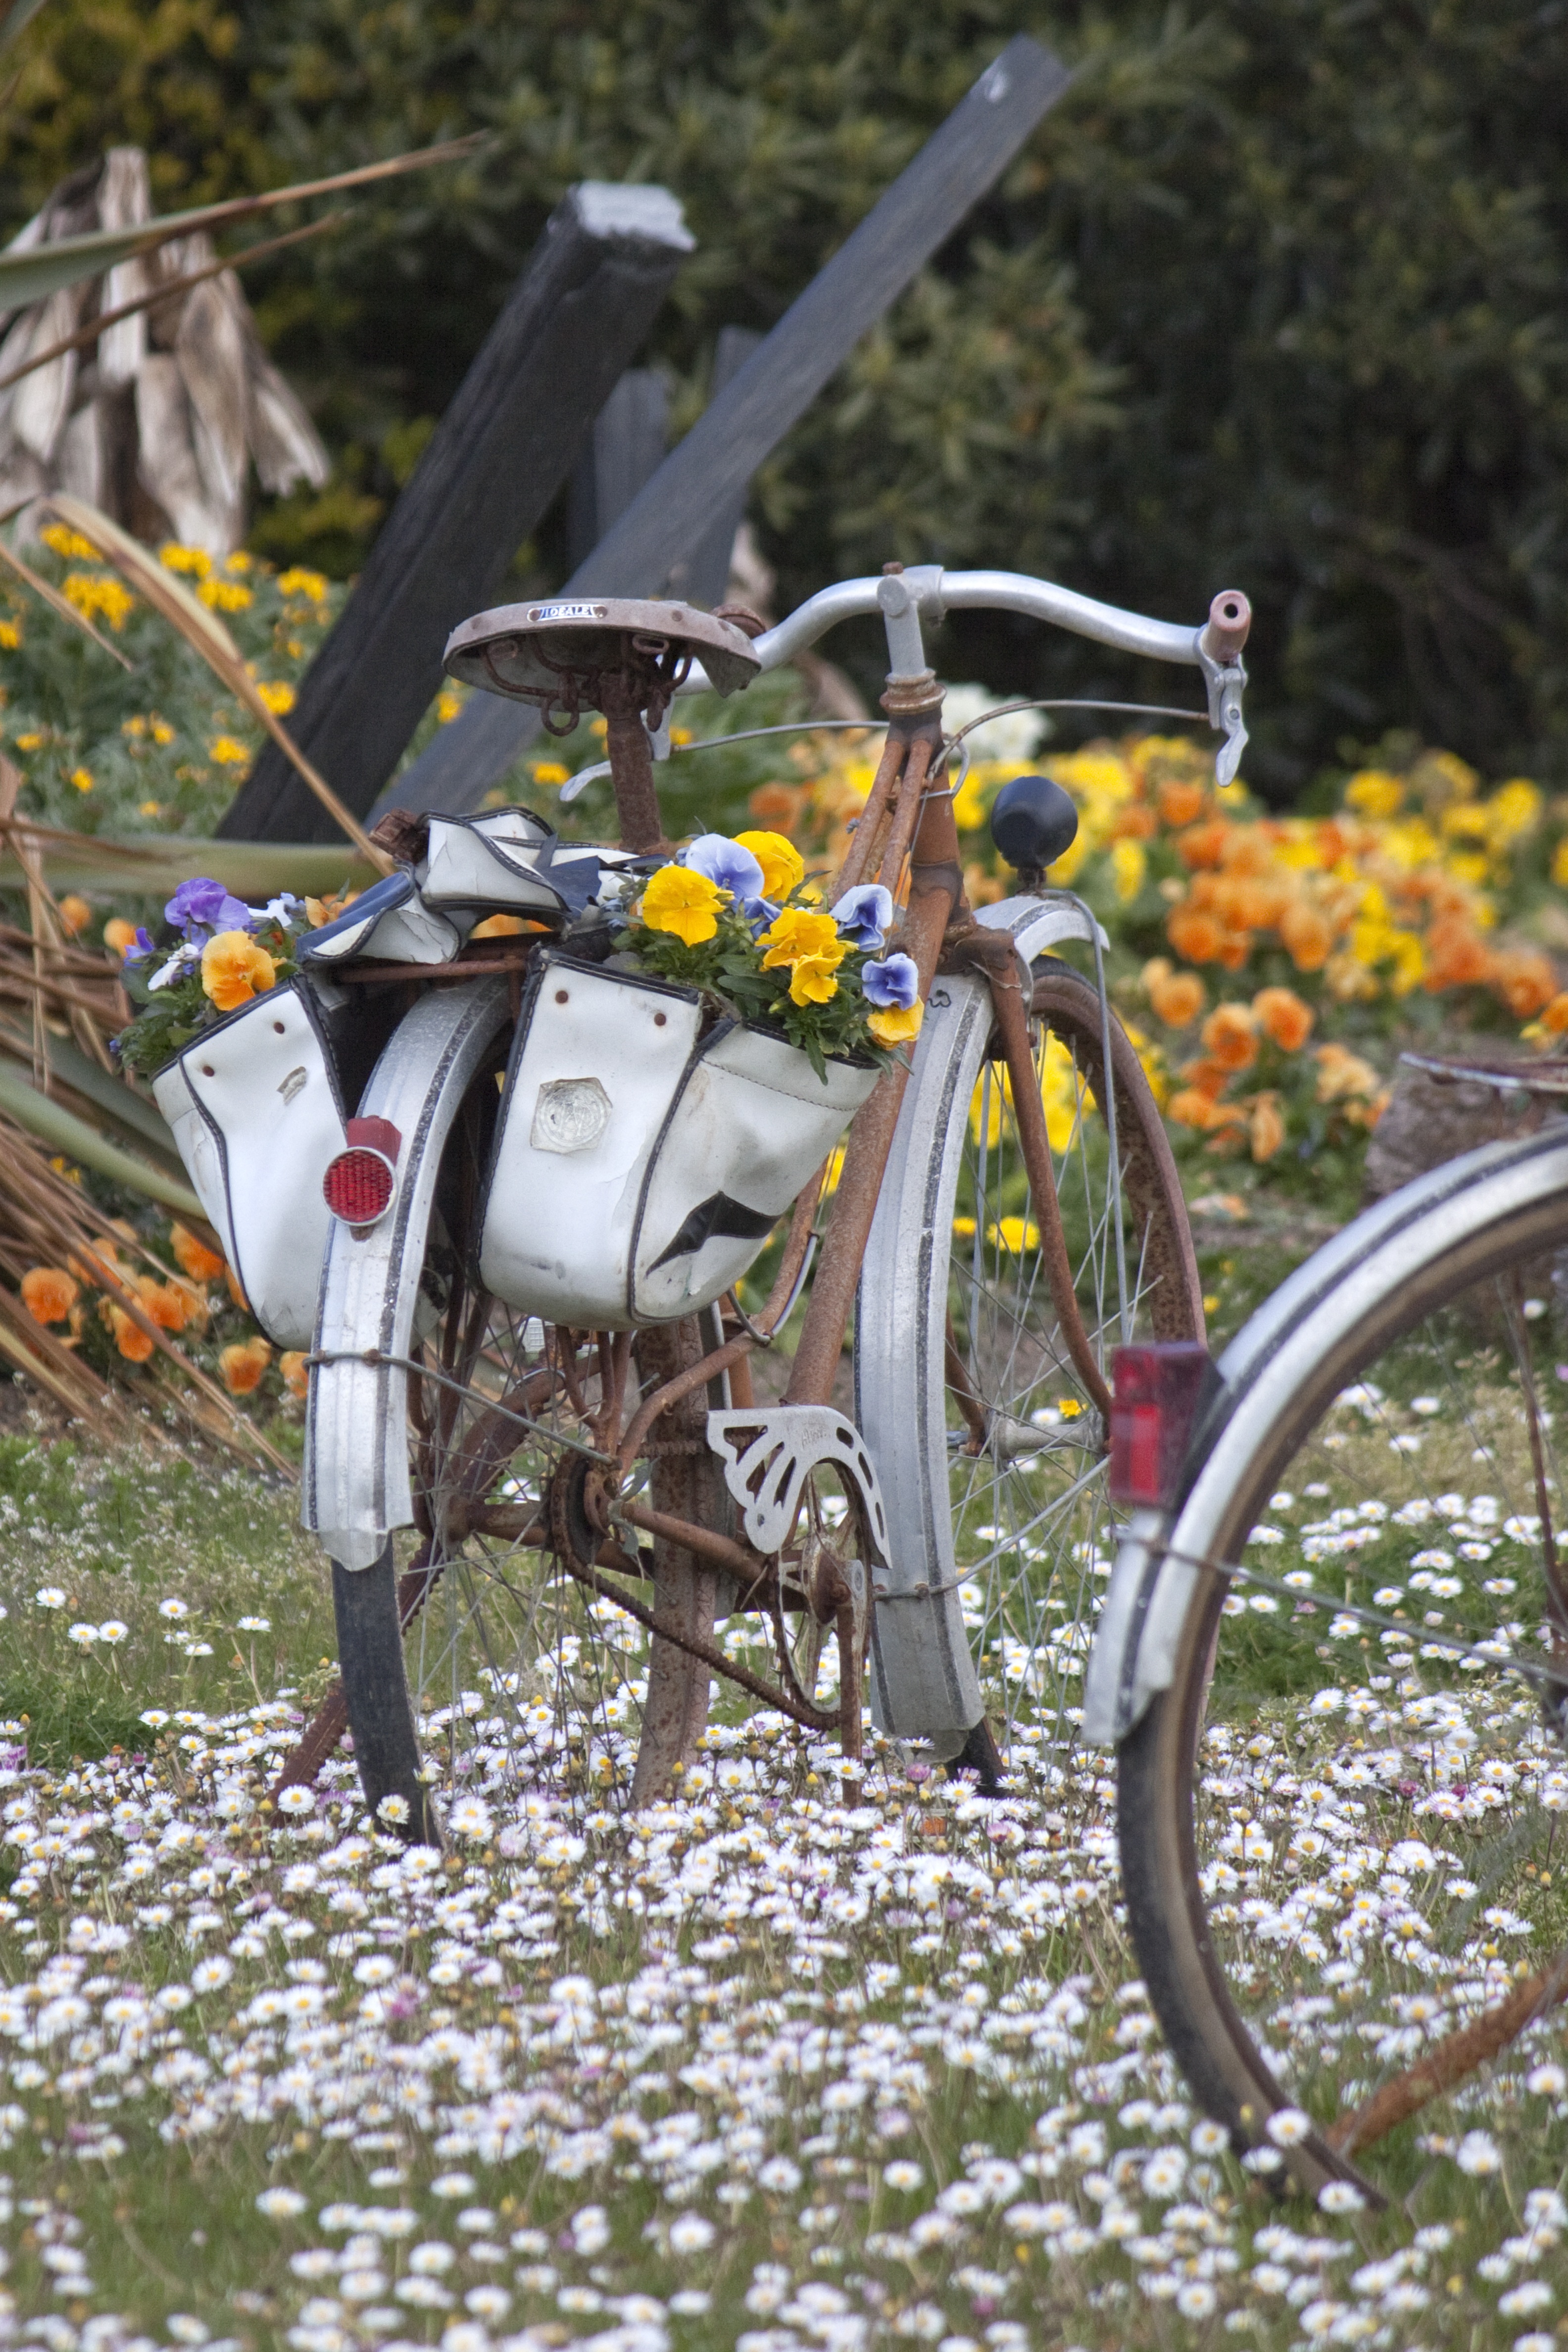
bicycle, bike, vehicle, garden, mountain bike, flowers, racing, carriage, cyclo cross bicycle, cyclo cross, bicycle racing, road bicycle, endurance sports